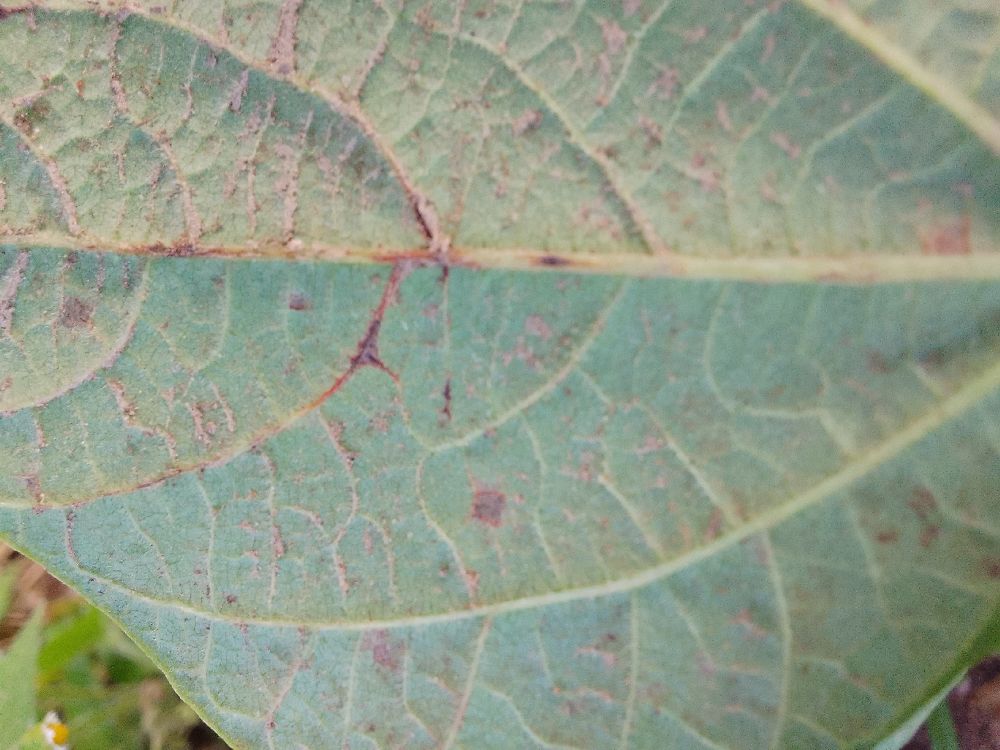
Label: anthracnose